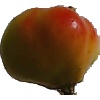
Label: Apple Red Yellow 2